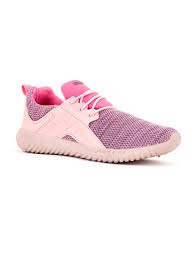
Label: Sneaker